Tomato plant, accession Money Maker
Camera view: bottom (45 deg); turntable rotation: 30 degrees
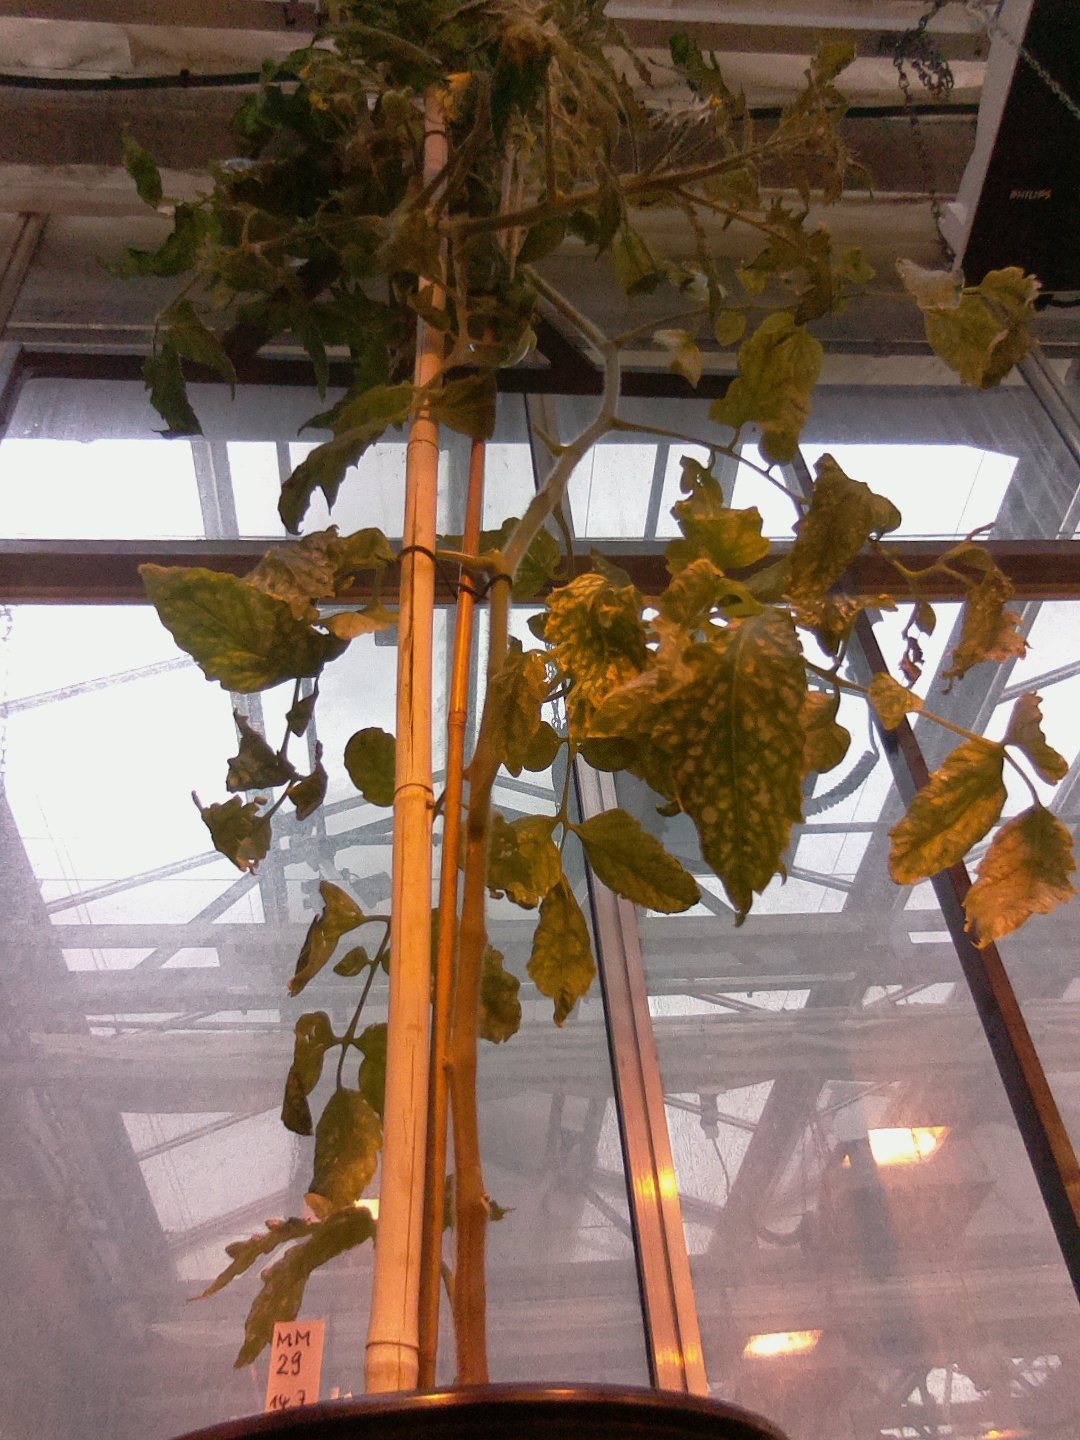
BBCH growth stage 76: 60%-70% of final fruit size